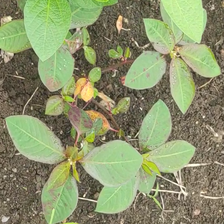
Weed species: Moti_dudhi(Euphorbia_geneculata_L)